Łopuchowo, Greater Poland Voivodeship

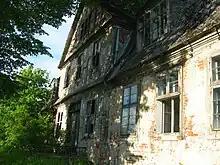
The former manor house

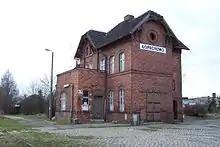
The railway station

Łopuchowo is a village in the administrative district of Gmina Murowana Goślina, within Poznań County, Greater Poland Voivodeship, in west-central Poland. It is approximately north-east of Murowana Goślina, and north-east of Poznań (the regional capital). The village lies on the main road and railway line between Poznań and Wągrowiec.